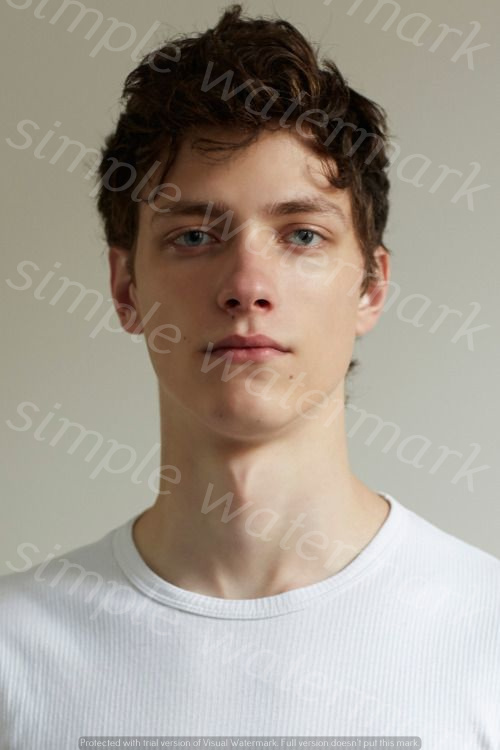
Label: Watermark